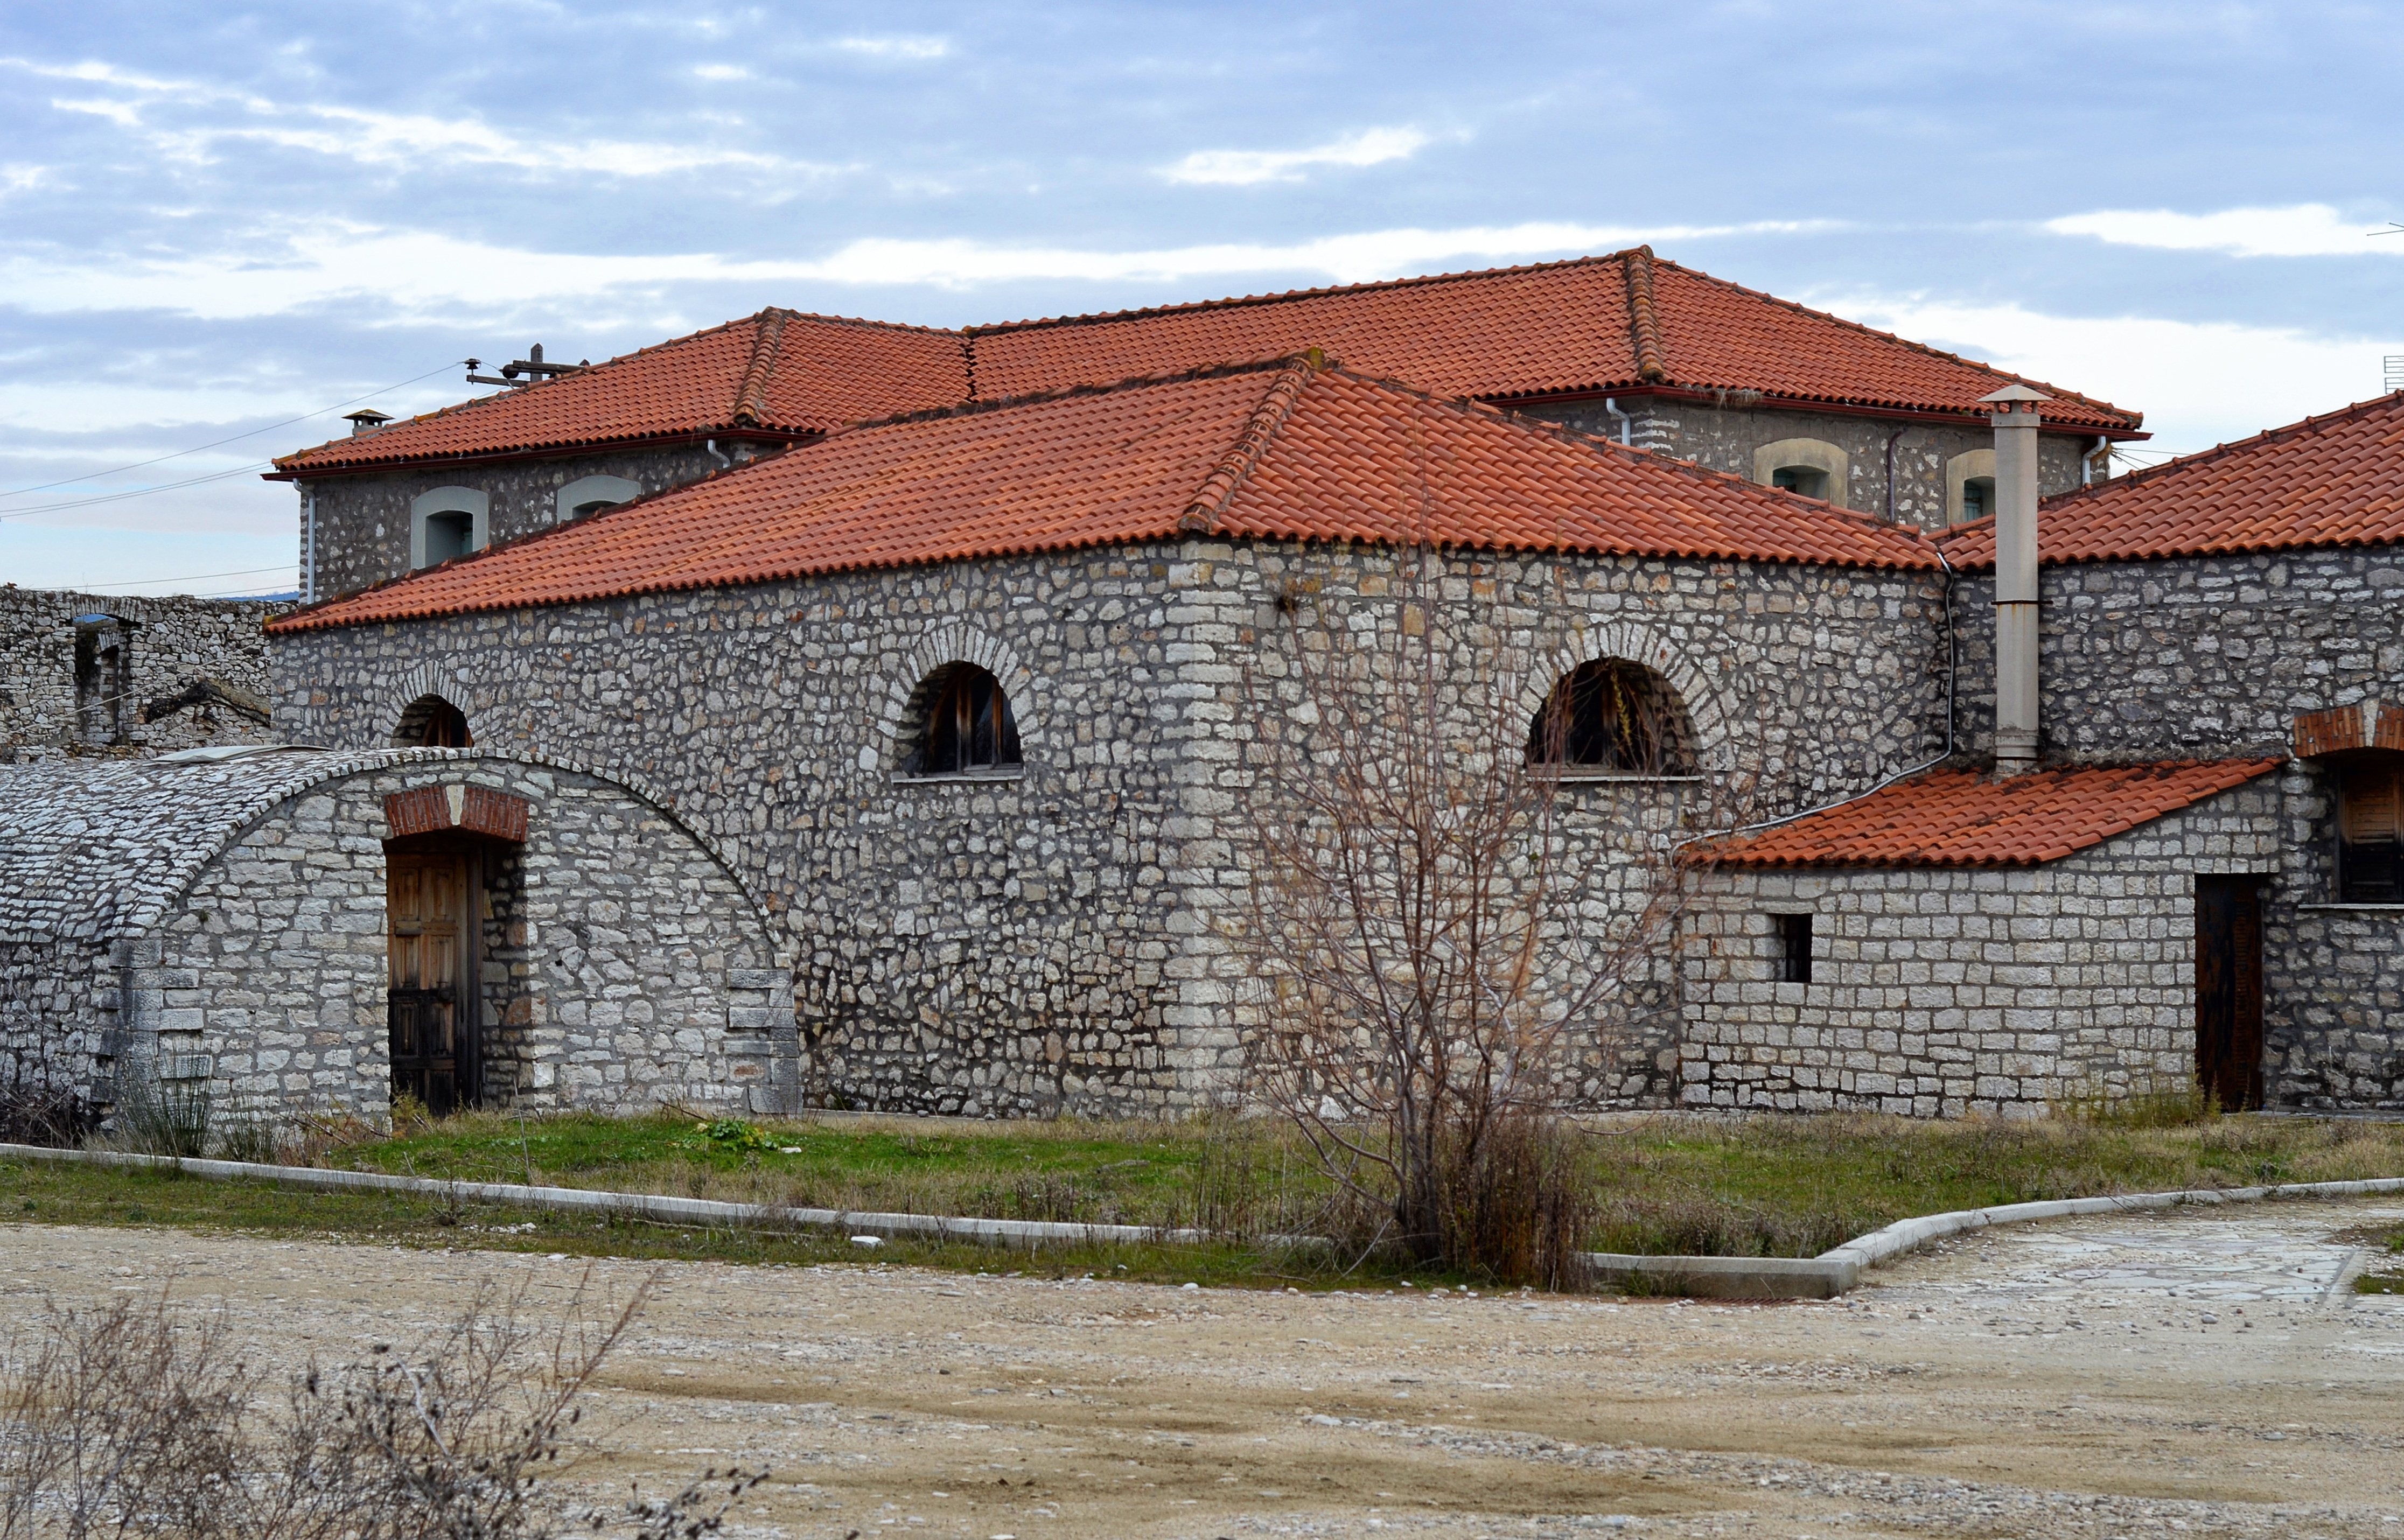
landscape, road, farm, house, roof, building, barn, home, stone, village, cottage, facade, property, church, chapel, place of worship, farmhouse, monastery, greece, classic, estate, tradition, rural area